Laser Clay Shooting System

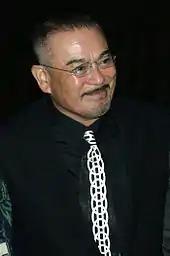
Advertisements for The Laser Clay Shooting System often featured Japanese actor and martial arts expert Sonny Chiba.

Yamauchi wanted to see shooting simulations developed in deserted bowling alleys in Japan; bowling in Japan was a 1960s fad which was replaced by karaoke by the end of that decade. The first Laser Clay Shooting System was unveiled to the public in early 1973, despite technical setbacks which were fixed "in extremis" on the same day it was unveiled. Nintendo proceeded to buy out deserted bowling alleys in various strategic locations, in which they were fitted with the simulation system. Costing between and million to install, each system included overhead projectors which displayed airborne targets behind a mountainous or forest landscape, and a mechanism that consisted of reflections which detected whether or not the "laser shot" hit the flying target on the projector.